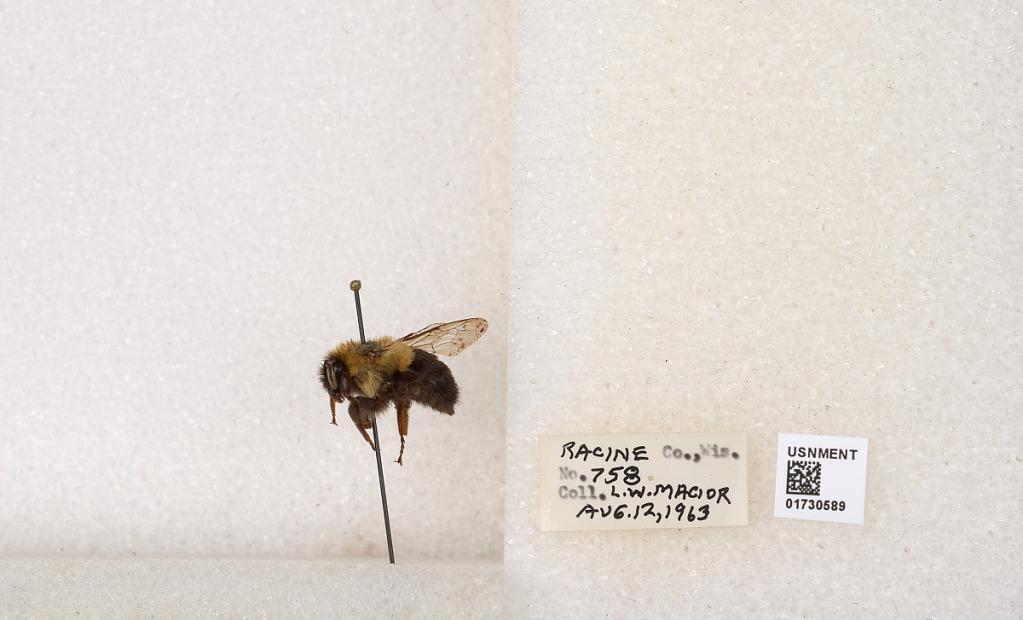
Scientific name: Bombus impatiens Cresson
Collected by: L. Macior
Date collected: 1963-8-12
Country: United States
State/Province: Wisconsin
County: Racine
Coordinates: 42.7299, -87.8123